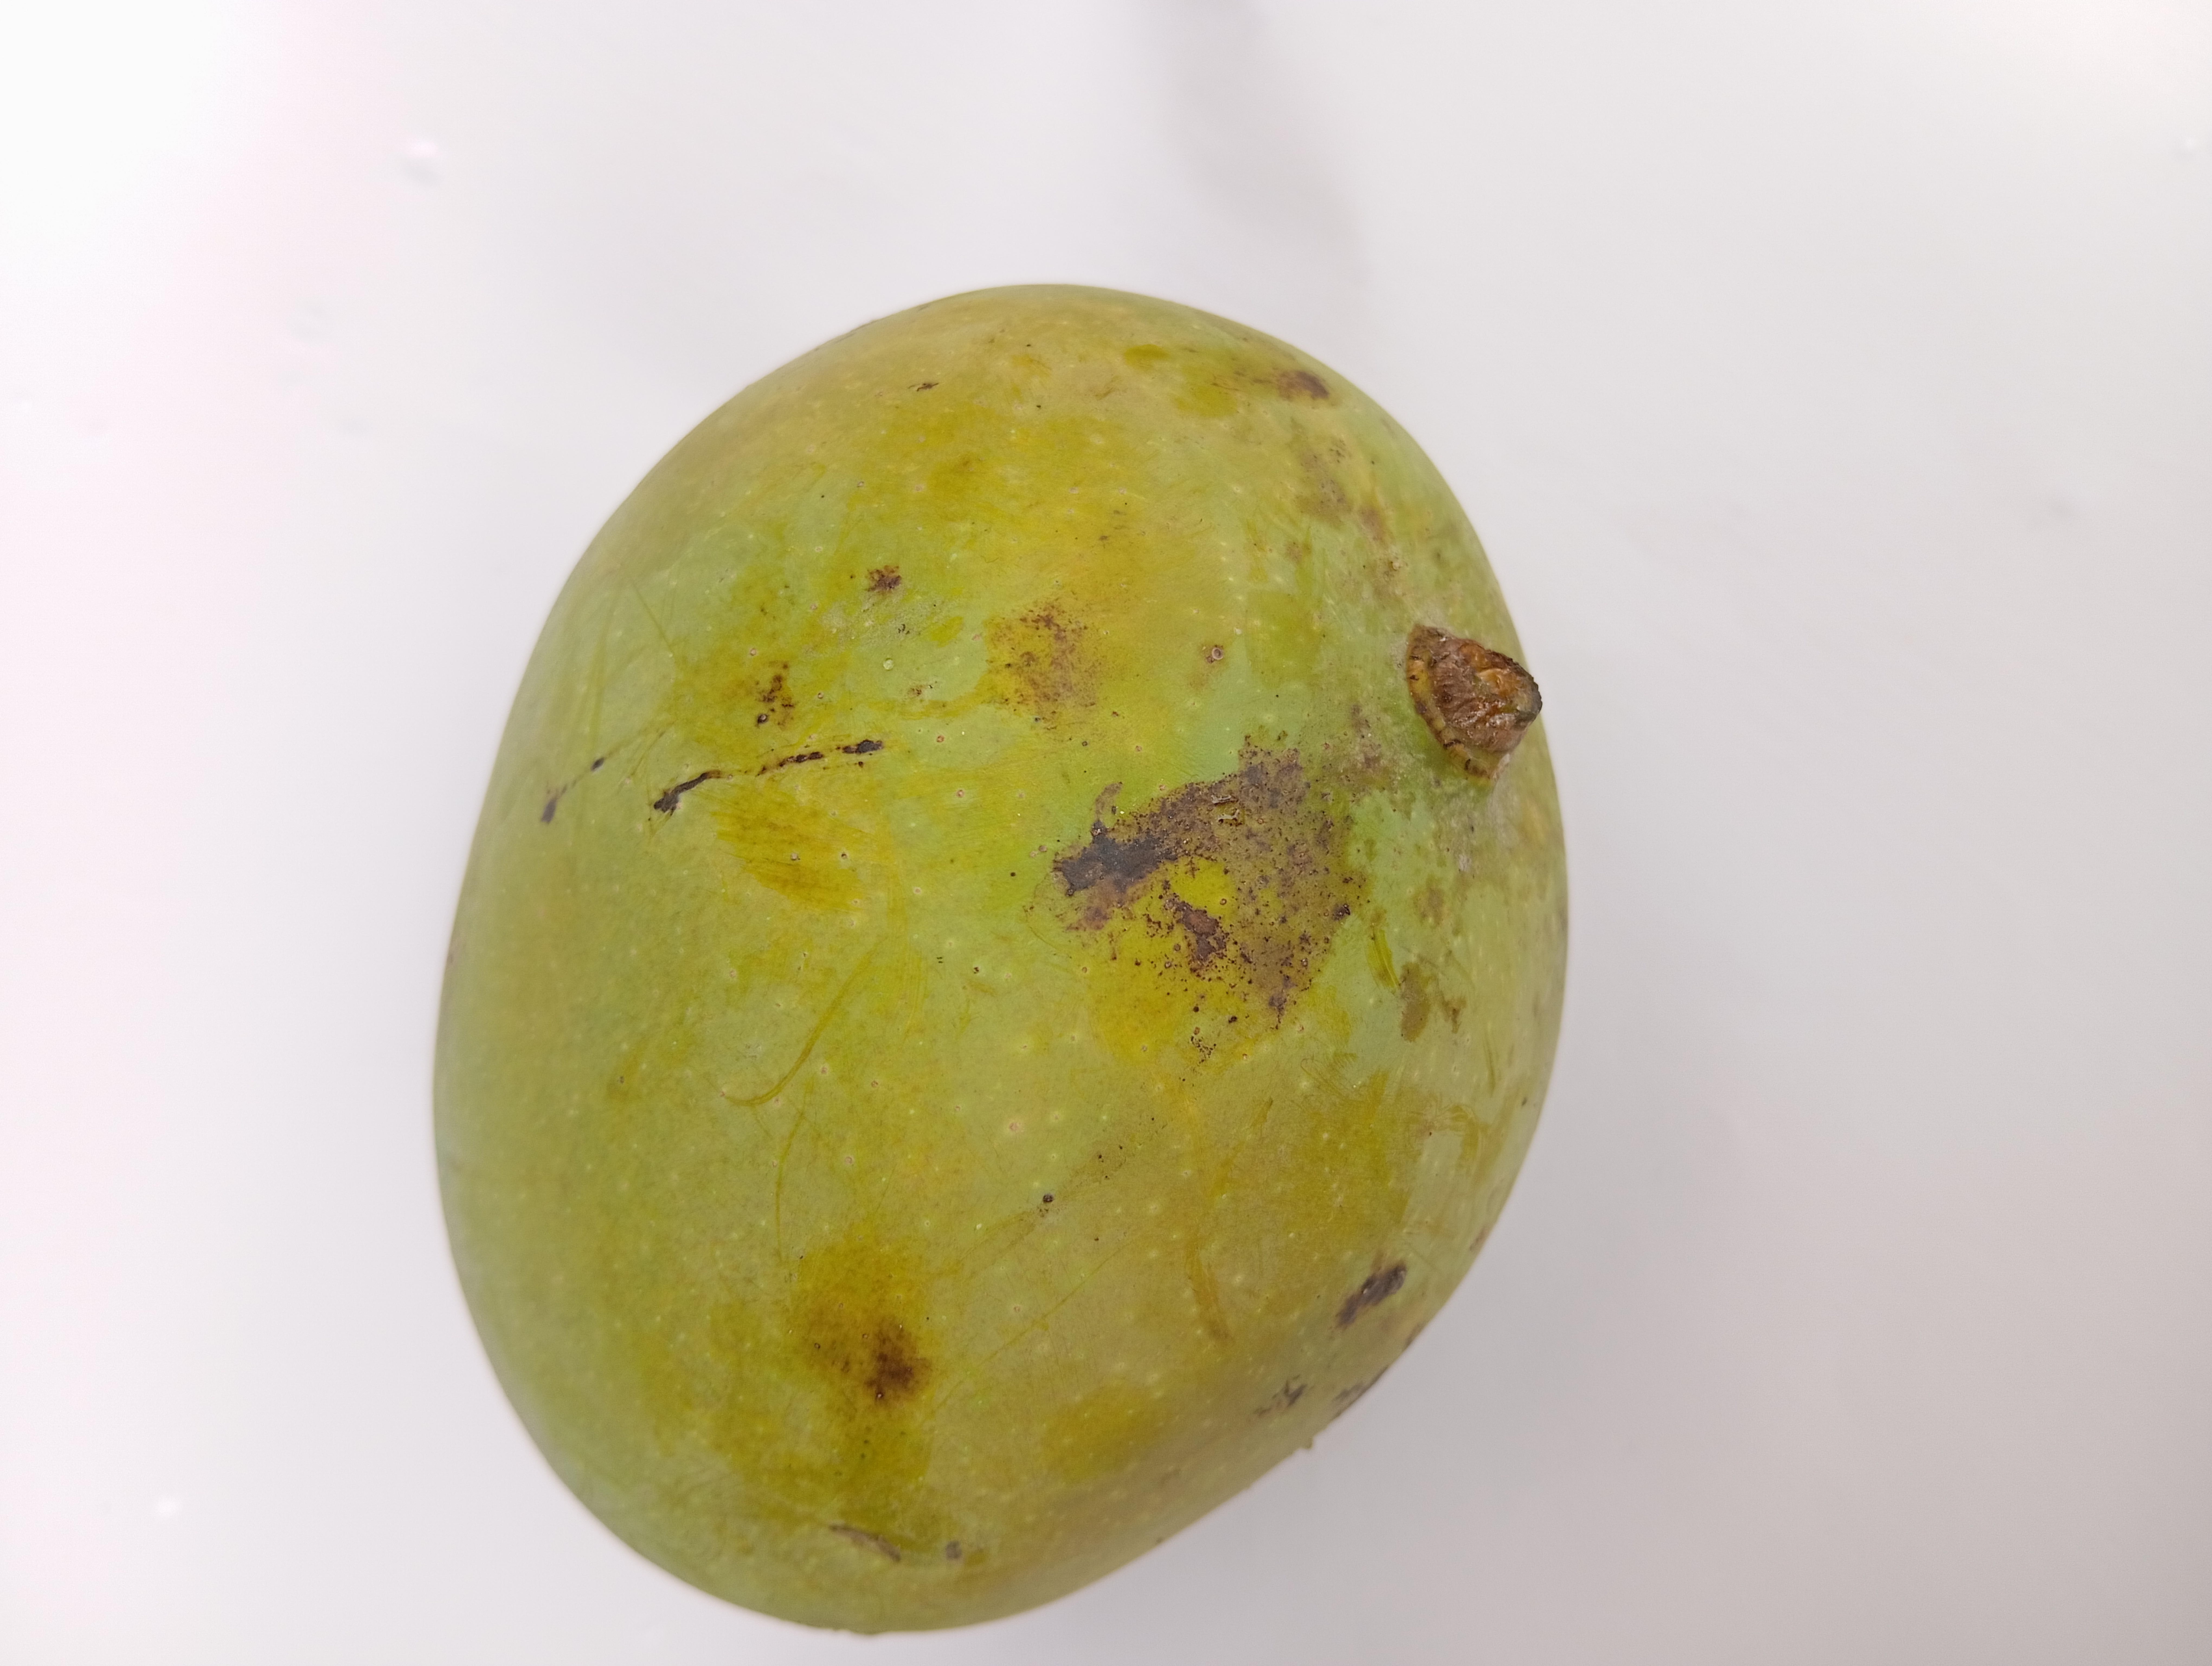
Mango variety: GobindoBhog